Poecilotheria metallica

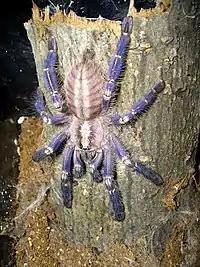
"Poecilotheria metallica" juvenile

This is a very fast, sometimes defensive tarantula that has the potential for medically significant venom.